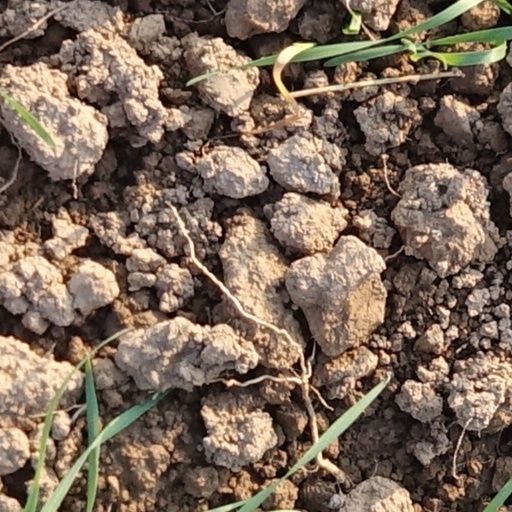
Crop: wheat